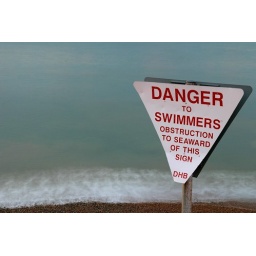
A long exposure shot of a warning sign at the Dover beach in England.